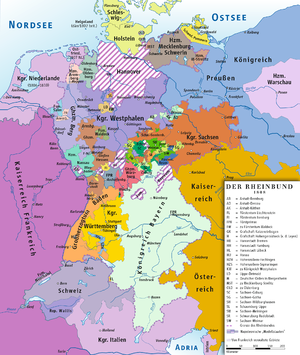
La confédération du Rhin, officiellement les États confédérés du Rhin, est une confédération d'États satellites de l'Empire français entre 1806 et 1813, formée par Napoléon Iᵉʳ à la suite de sa victoire à Austerlitz sur l'Autriche et la Russie.